Nazi concentration camp badge

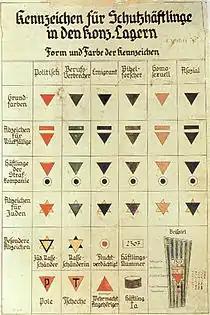
Marking codes used by the Nazis.

Double-triangle badges resembled two superimposed triangles forming a Star of David, a Jewish symbol.